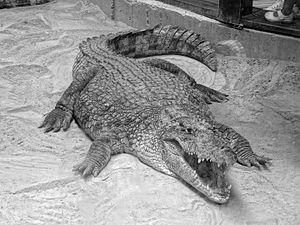
Faunia est un parc zoologique espagnol situé dans le district de Vicálvaro de la capitale, Madrid. Inauguré en 2001, sous le nom de Parc Biologique de Madrid, il est rebaptisé en 2002. Il est la propriété de la multinationale espagnole Parques Reunidos, dont le principal actionnaire est le fonds d'investissement britannique Arle Capital Partners. L'auteur du projet est Ricardo Novaro Bocco.